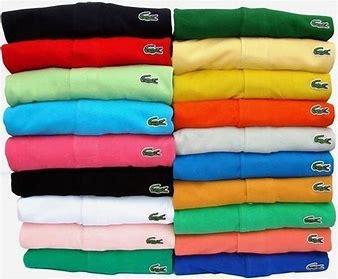
Brand: Lacoste
Model: 100